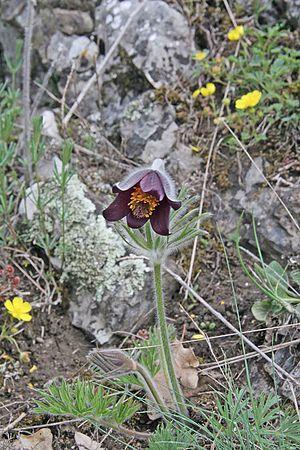
La pulsatille des prés est une plante vivace de la famille des Renonculacées. Elle est répandue en Europe centrale et orientale. Lors de sa floraison, elle développe une tige velue au bout de laquelle on trouve une fleur rouge ou violette en forme de cloche. Elle est toxique, mais la toxine peut être éliminée par la chaleur ou le séchage. Elle a des propriétés thérapeutiques.